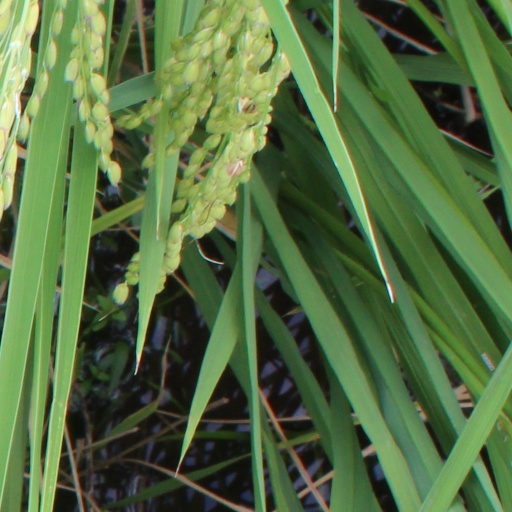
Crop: rice